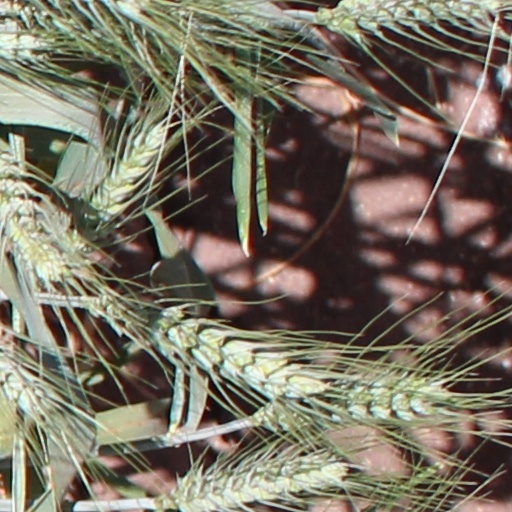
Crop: wheat